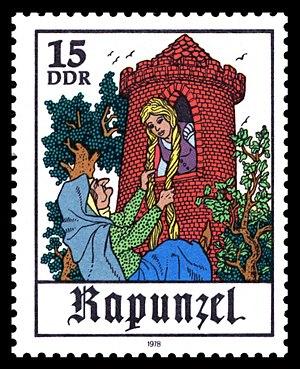
Raiponce est un conte populaire allemand qui figure parmi ceux recueillis par les frères Grimm dans le premier volume de Contes de l'enfance et du foyer.